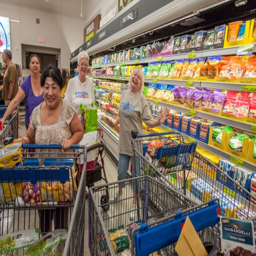
shoppers pack the isles at the new market on thursday .